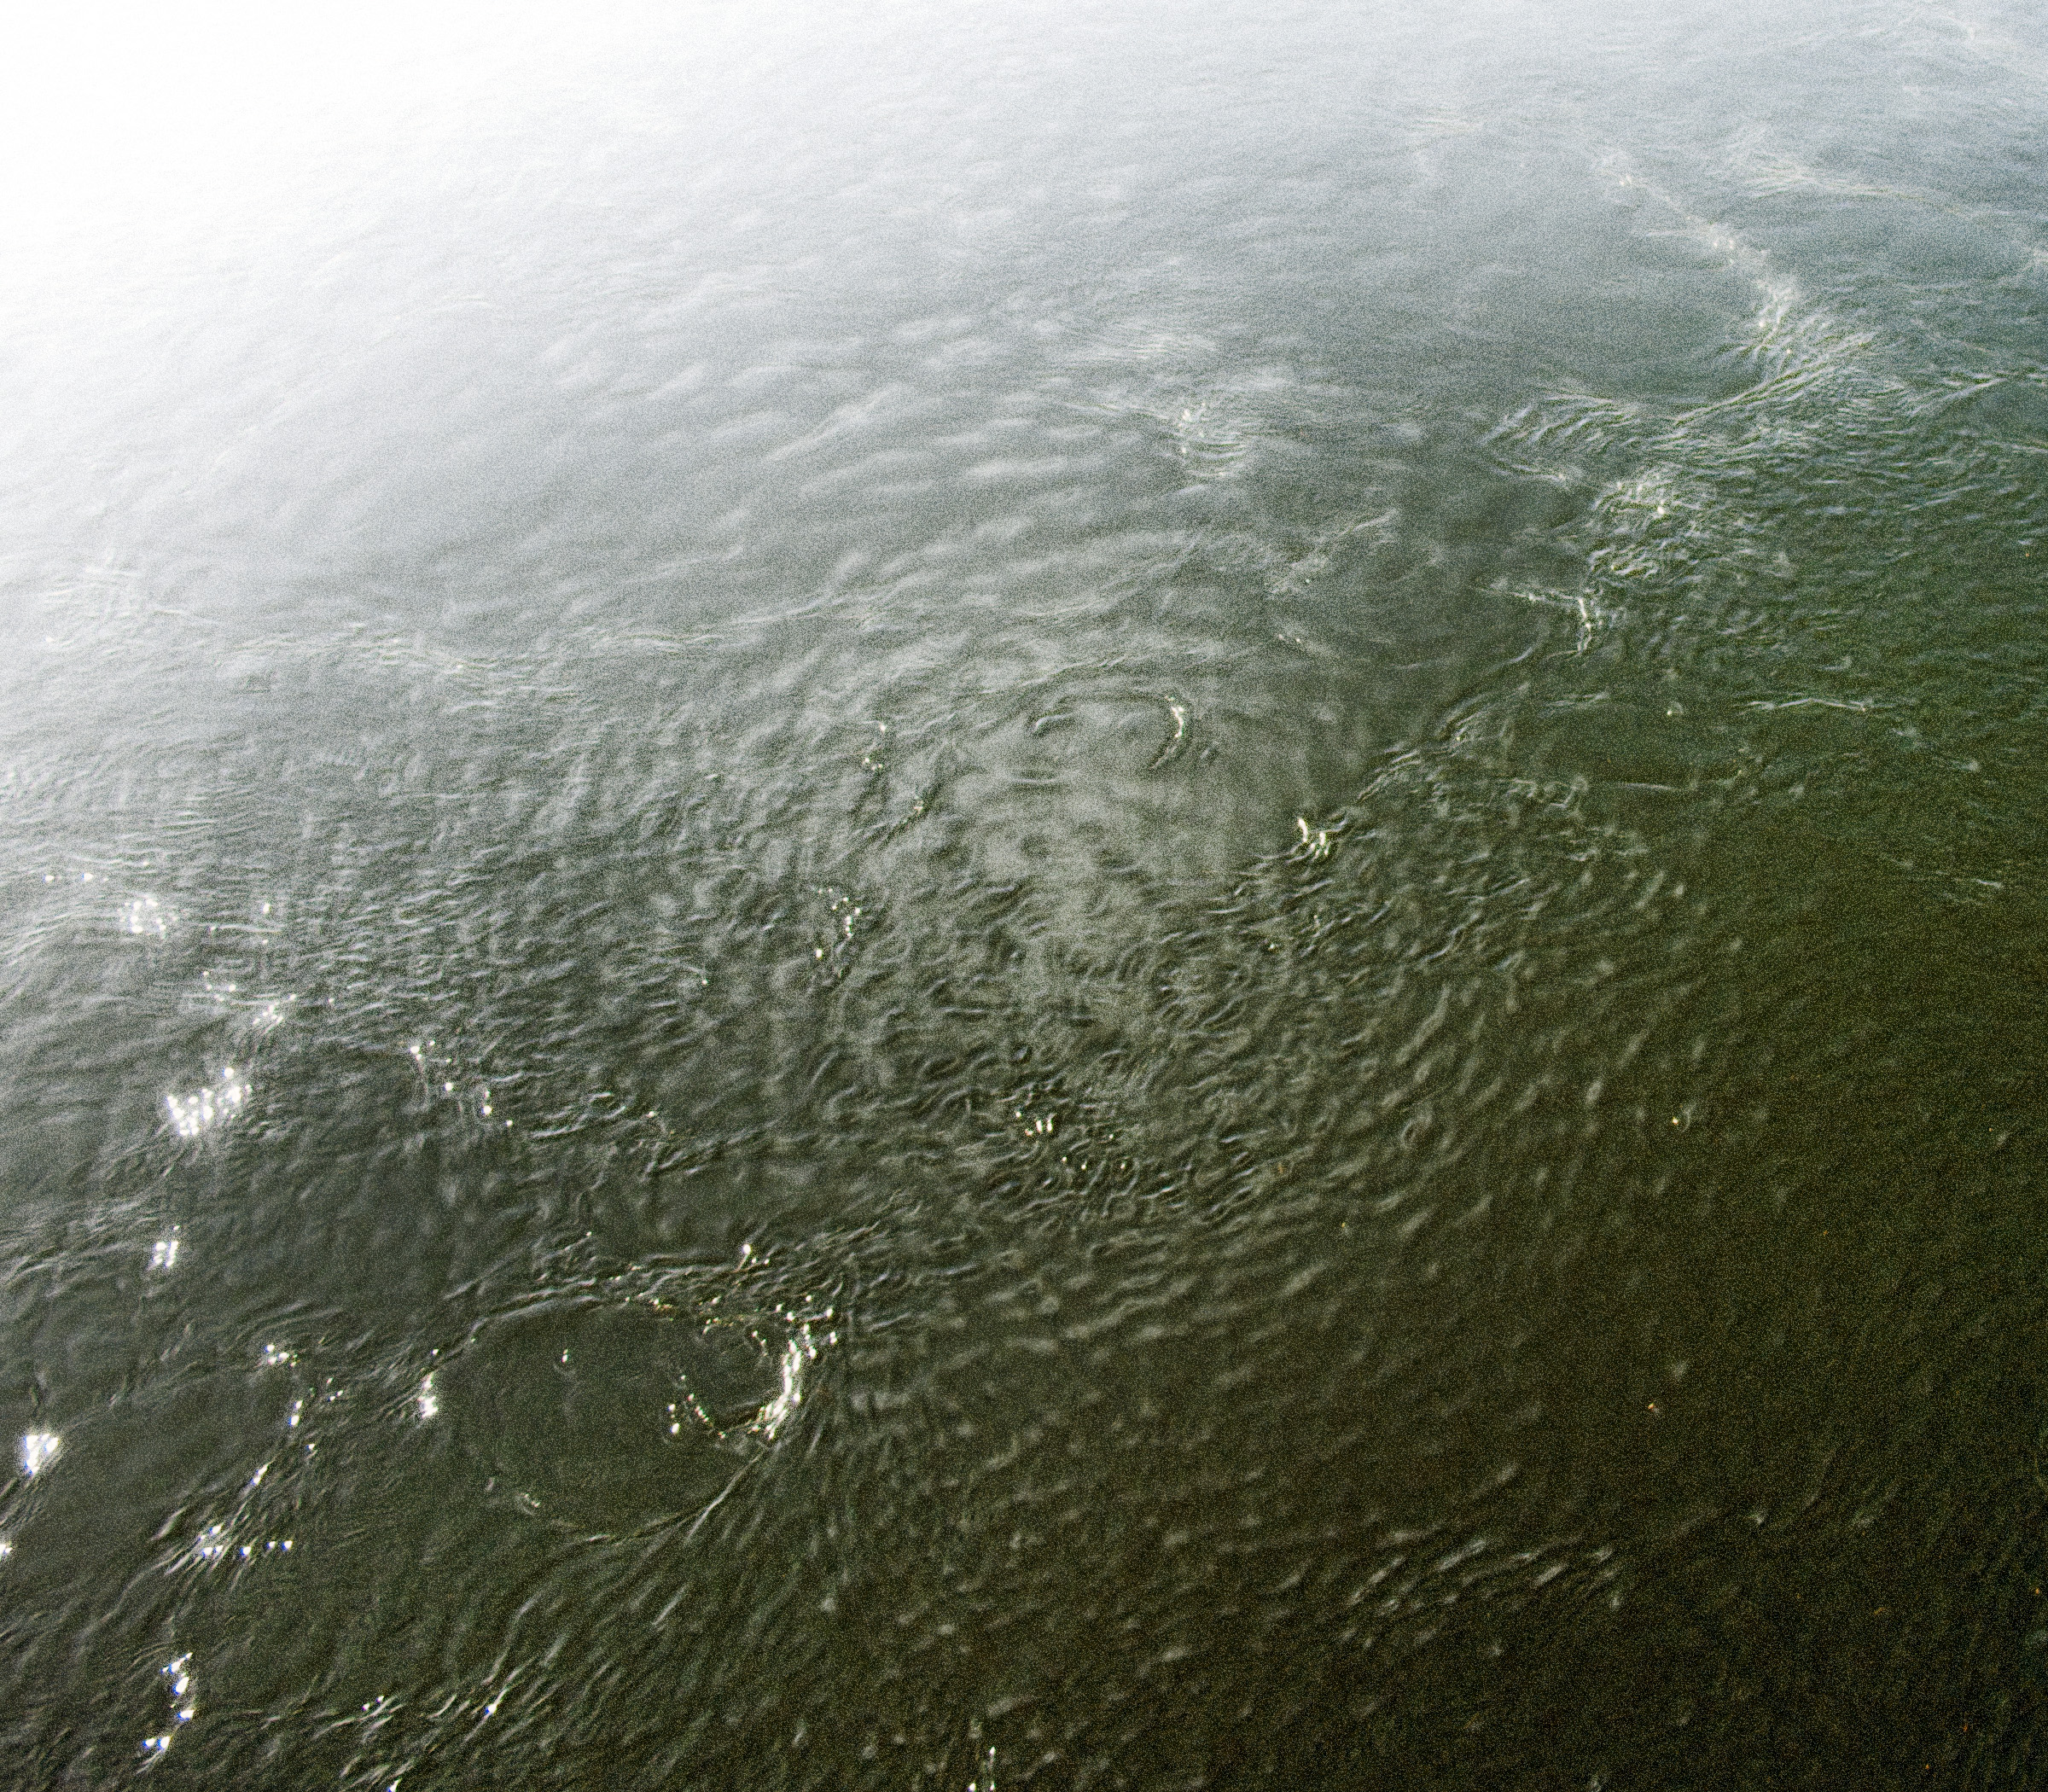
sea, coast, water, ocean, horizon, sunlight, wave, underwater, body of water, likelife, q1l, aerial photography, atmospheric phenomenon, atmosphere of earth, wind wave